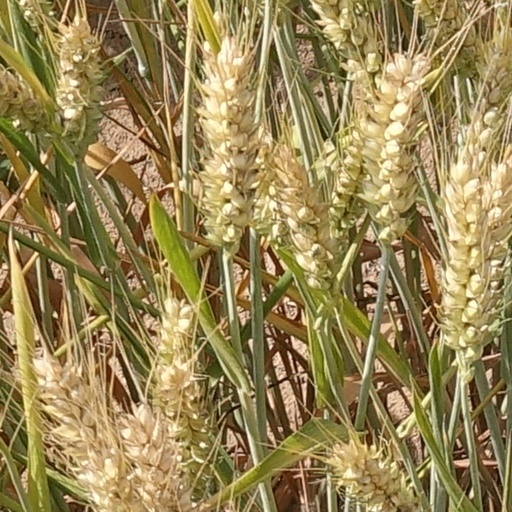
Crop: wheat